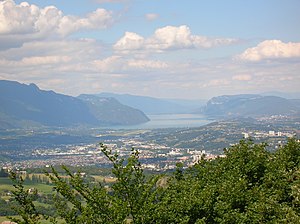
Chambéry
Udsigt over Chambéry
Udsigt over Chambéry
Chambéry er en fransk by med 55.786 indbyggere, beliggende 55 km nord for Grenoble og 13 km syd for Aix-les-Bains.